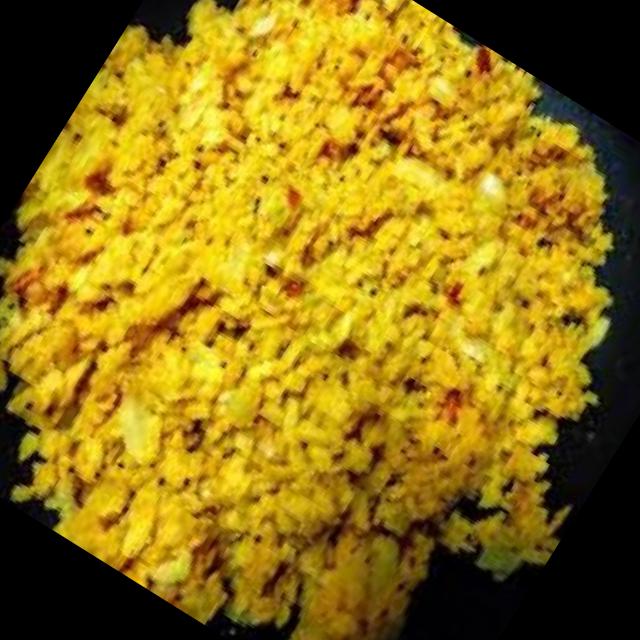
Dish: poha